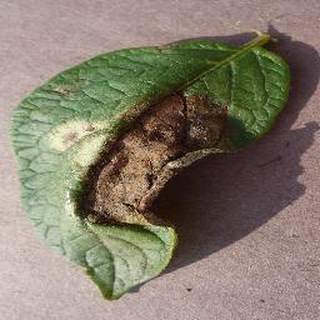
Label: potato_late_blight